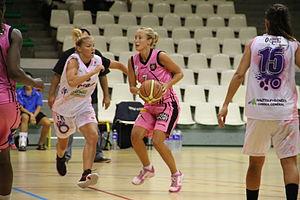
Julie Legoupil, née le 27 décembre 1984 à Caen, est une joueuse française de basket-ball.
Charnay Basket Bourgogne Sud est un club de basket-ball. Le club, auparavant appelé Jeunes de Charnay et Mâcon, ne possède plus depuis 2015 que des sections féminines. Le club dispute pour la première fois en 2013-2014 le Championnat de France de basket-ball de Ligue féminine 2. Le club accède à la Ligue féminine de basket en 2019.